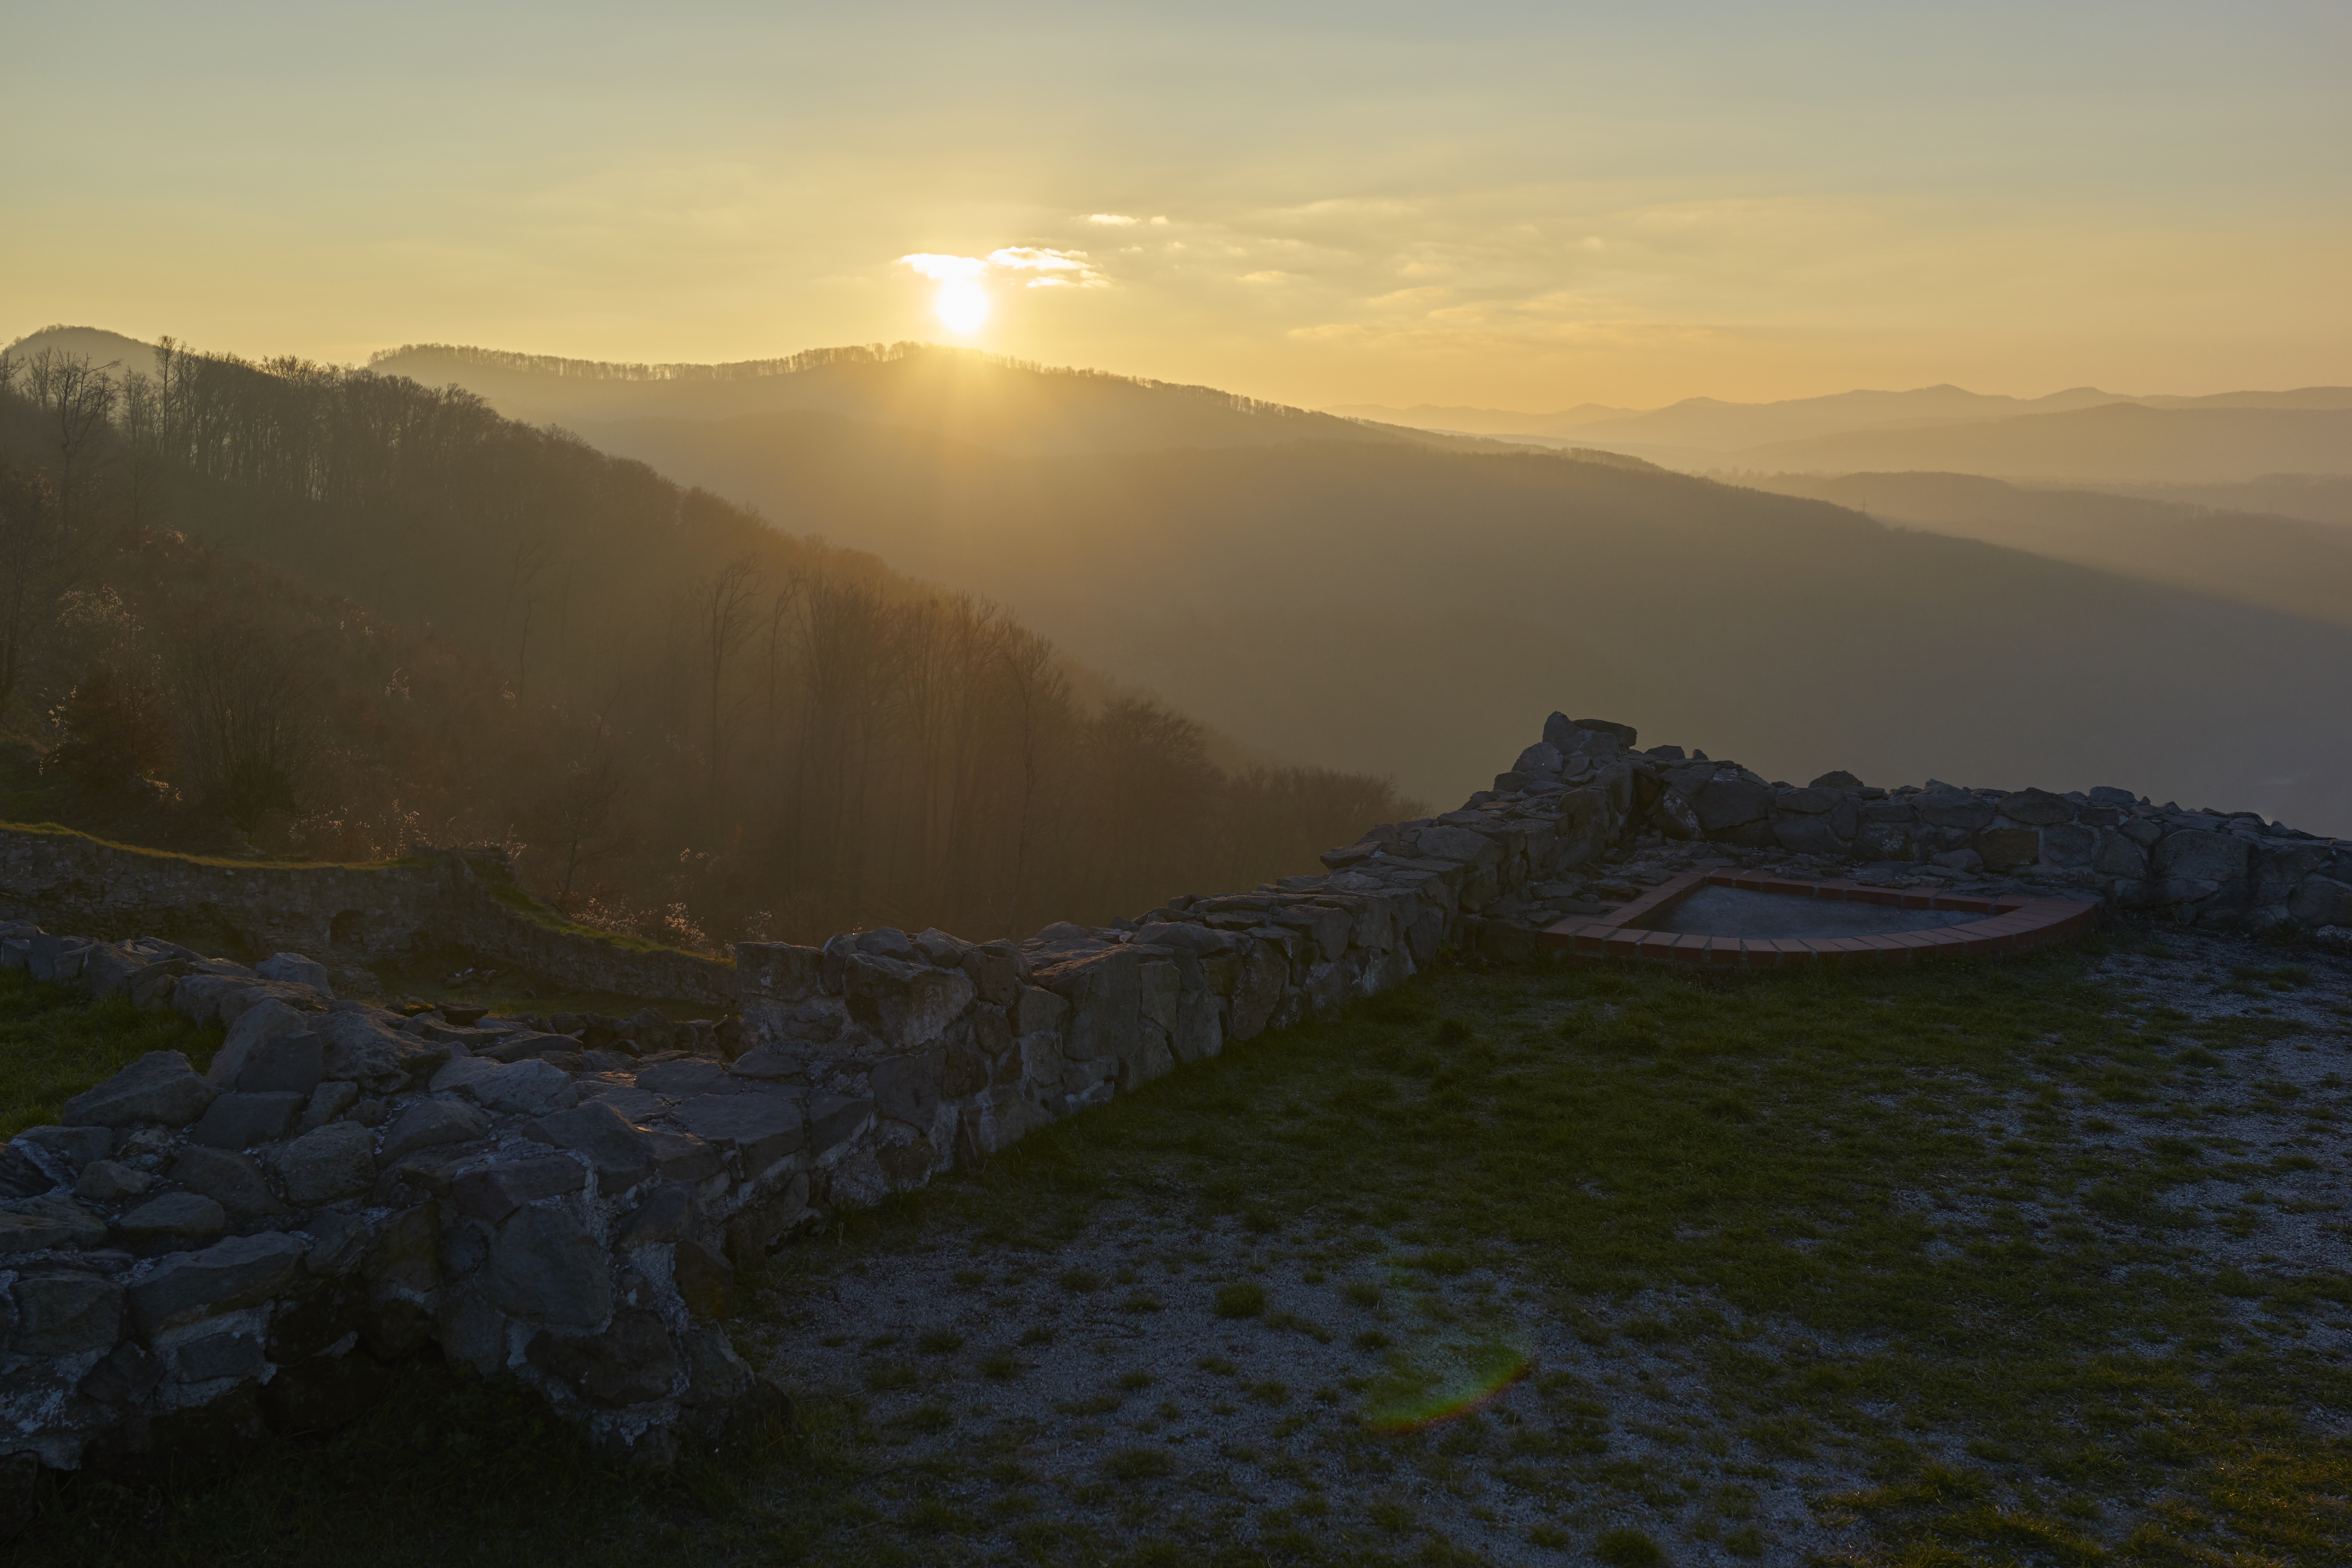
landscape, sea, coast, nature, horizon, wilderness, mountain, cloud, sun, sunrise, sunset, mist, sunlight, morning, hill, wave, lake, dawn, wall, river, valley, mountain range, dusk, evening, reflection, autumn, weather, reservoir, terrain, stones, plateau, loch, the sky, landform, selected, desolate castle, geographical feature, atmospheric phenomenon, mountainous landforms